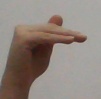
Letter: khaa